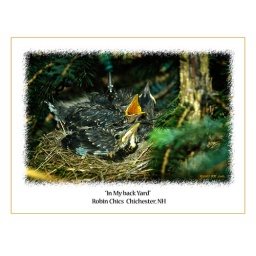
Robin chicks my daughter Ciara found in a pine tree by the driveway